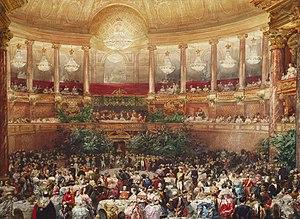
Visite de la reine Victoria à Paris en 1855, le souper offert par Napoléon III dans la salle de l'Opéra du château de Versailles, le 25 août 1855
Cette page concerne l'année 1855 du calendrier grégorien.